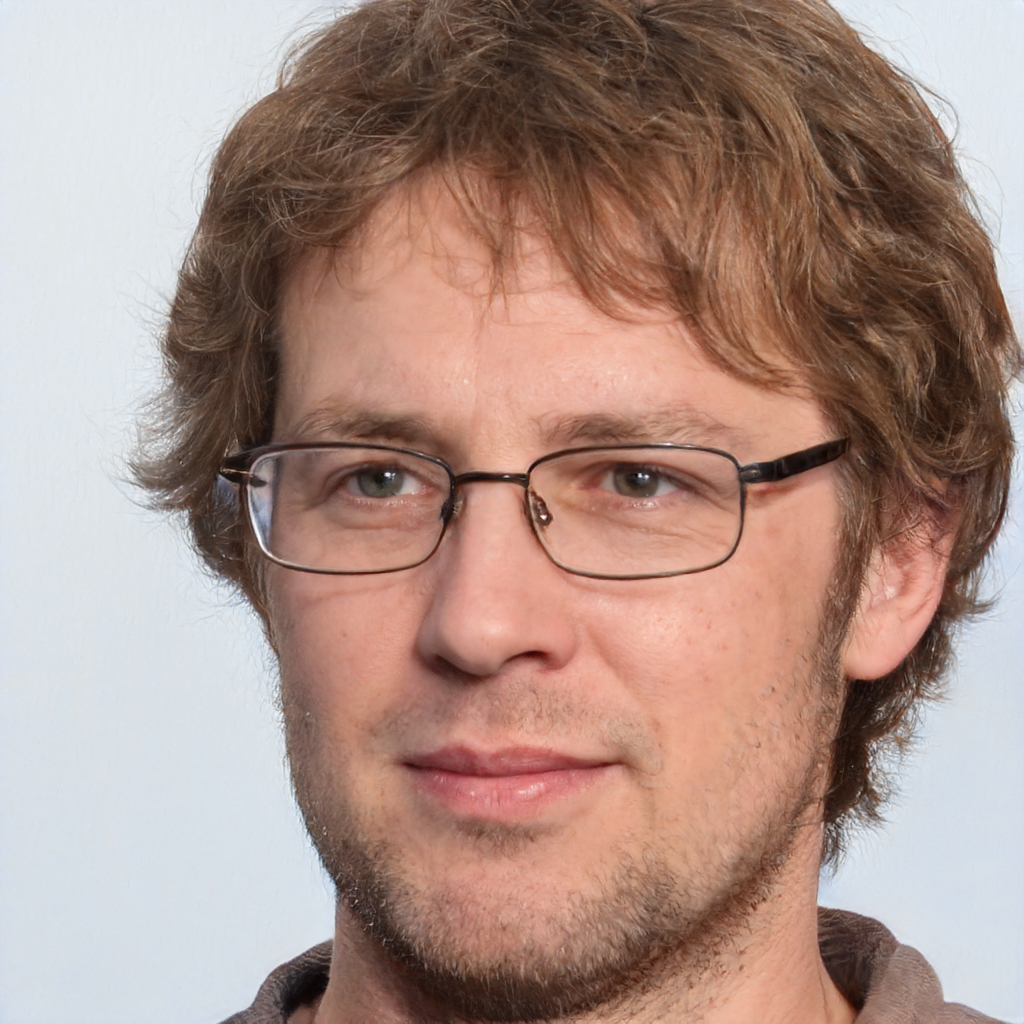
Gender: Male